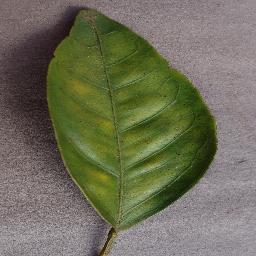
Label: Orange___Haunglongbing_(Citrus_greening)